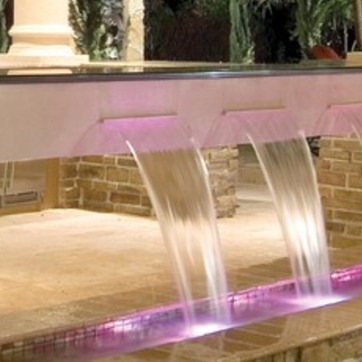
Material: water